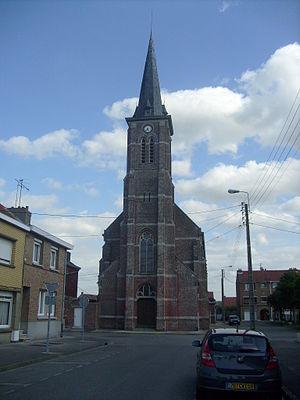
Église de Hoymille
Hoymille est une commune française située dans le département du Nord, en région Hauts-de-France.